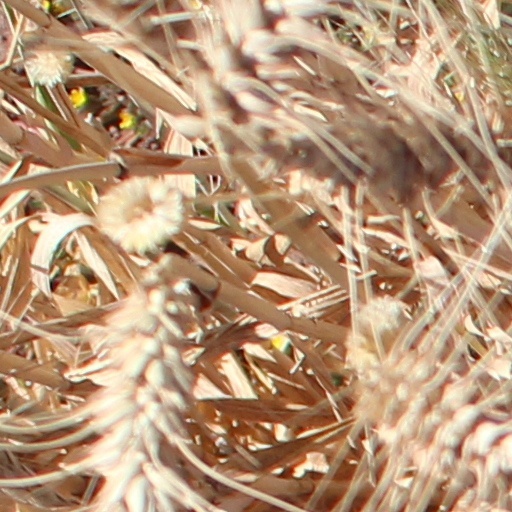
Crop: wheat